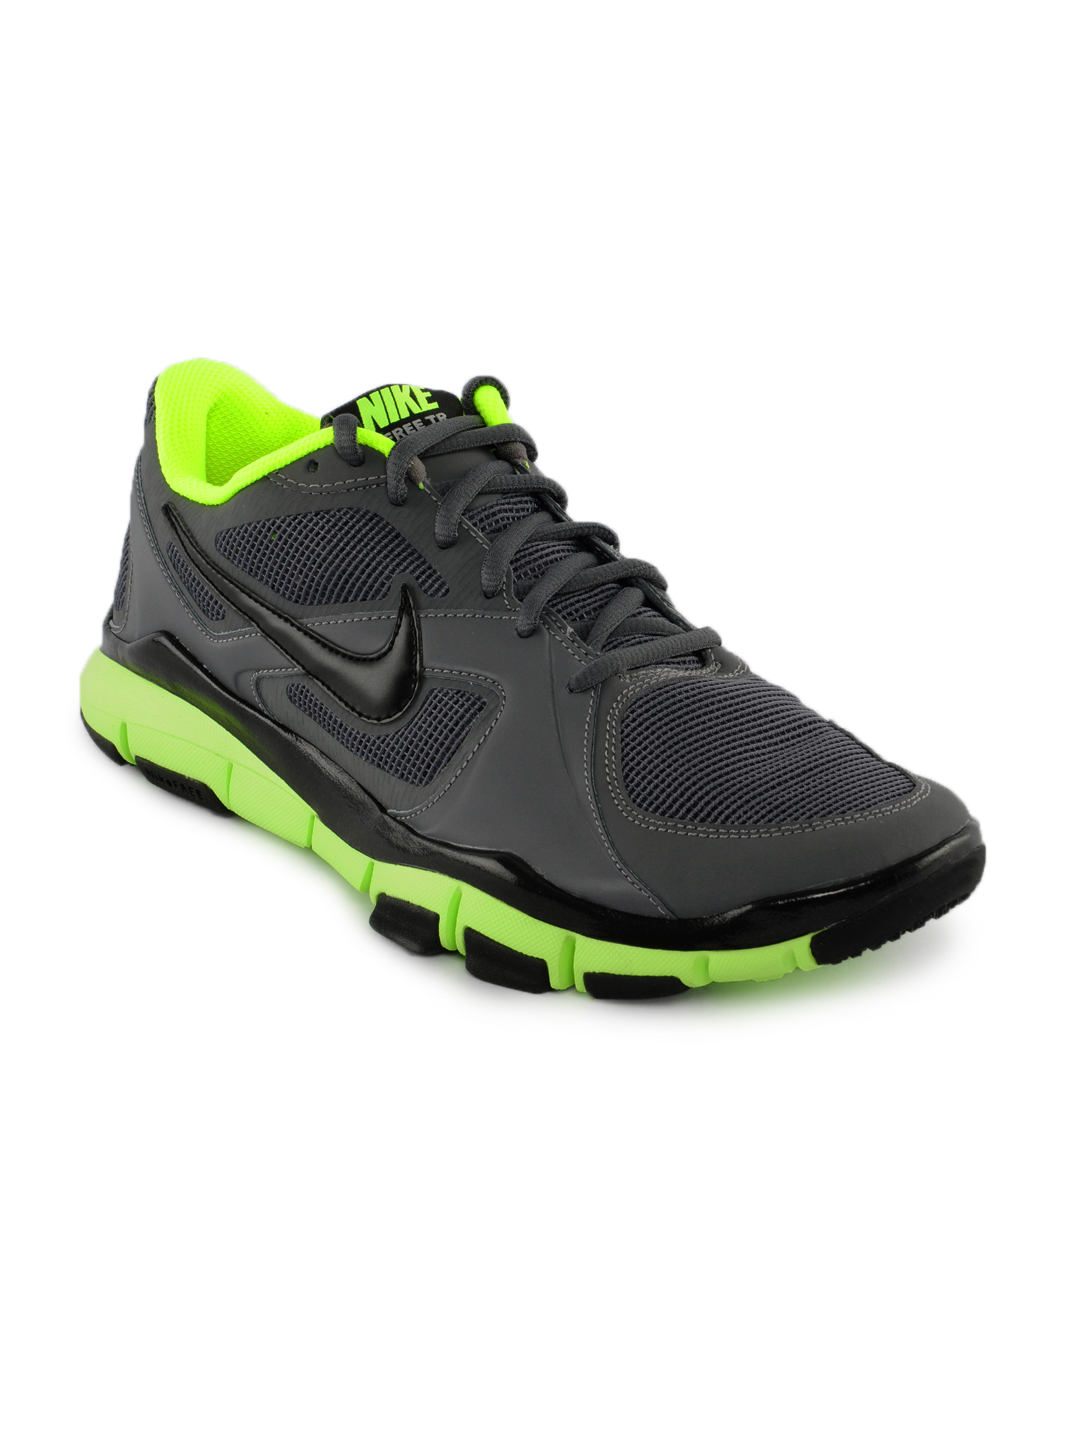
Nike Men Free TR2 Grey Sports Shoes
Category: Footwear / Shoes / Sports Shoes
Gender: Men
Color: Grey
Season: Summer 2012
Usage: Sports